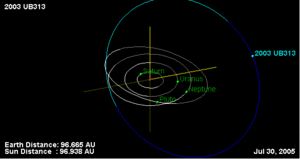
Eris (dværgplanet) / Eksterne henvisninger
Eris' position den 30. juli 2005 og bane om solen.
Eris er en plutoide og den største kendte dværgplanet i solsystemet. Eris er opkaldt efter splidens gudinde Eris, der var mor til alt ondt i den græske mytologi. Dværgplaneten Eris er et trans-neptunsk objekt, som med en diameter på ca. 2400 km er større end himmellegemet Pluto. Den blev opdaget af Michael E. Brown, Chadwick A. Trujillo og David L. Rabinowitz den 8. januar 2005 fra billeder taget den 21. oktober 2003 og opdagelsen blev offentliggjort den 29. juli 2005, den samme dag som et andet objekt, 2003 EL₆₁, fra Kuiper-bæltet blev det.